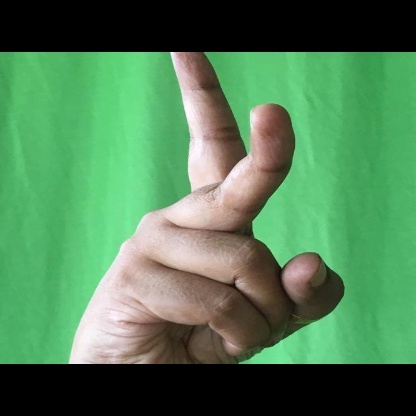
Mudra: Katrimukha